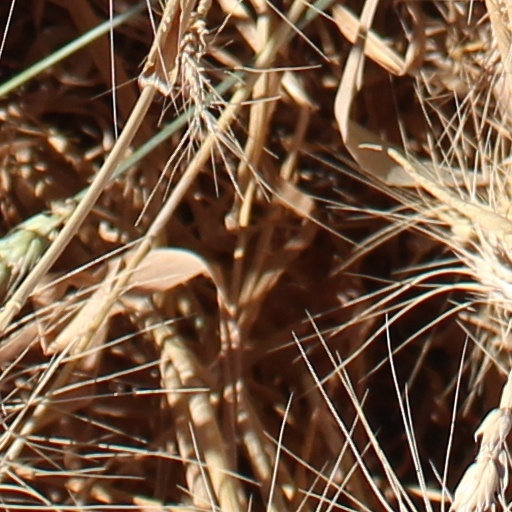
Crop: wheat